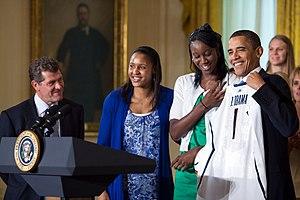
Maya Moore est une joueuse américaine de basket-ball, évoluant au poste d’ailière, née le 11 juin 1989 à Jefferson City, double championne NCAA 2009 et 2010 avec les Huskies du Connecticut et championne du monde 2010 et 2014 avec l'équipe nationale américaine.